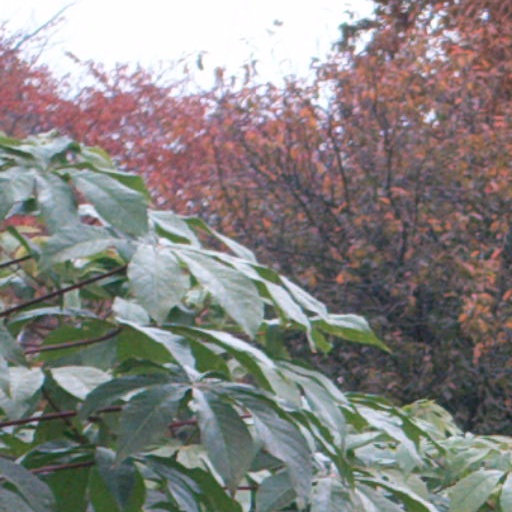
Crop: cassava